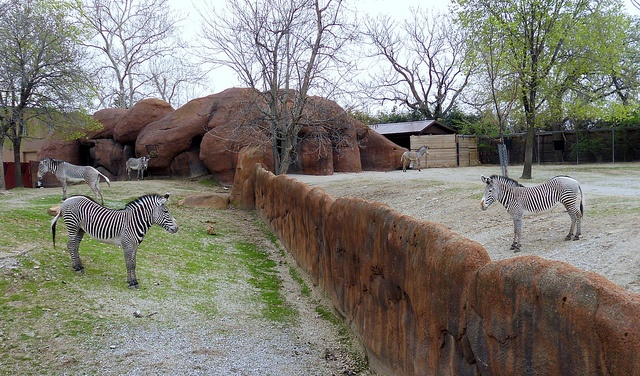
Two zebra standing on opposite sides of a stone wall at a zoo.
Two zebras separated from each other by a wall
Two zebras standing on opposite sides of a wall from each other.
Two zebras looking at each other over a stoned wall.
Zebra's in a zoo setting separated by a wall.